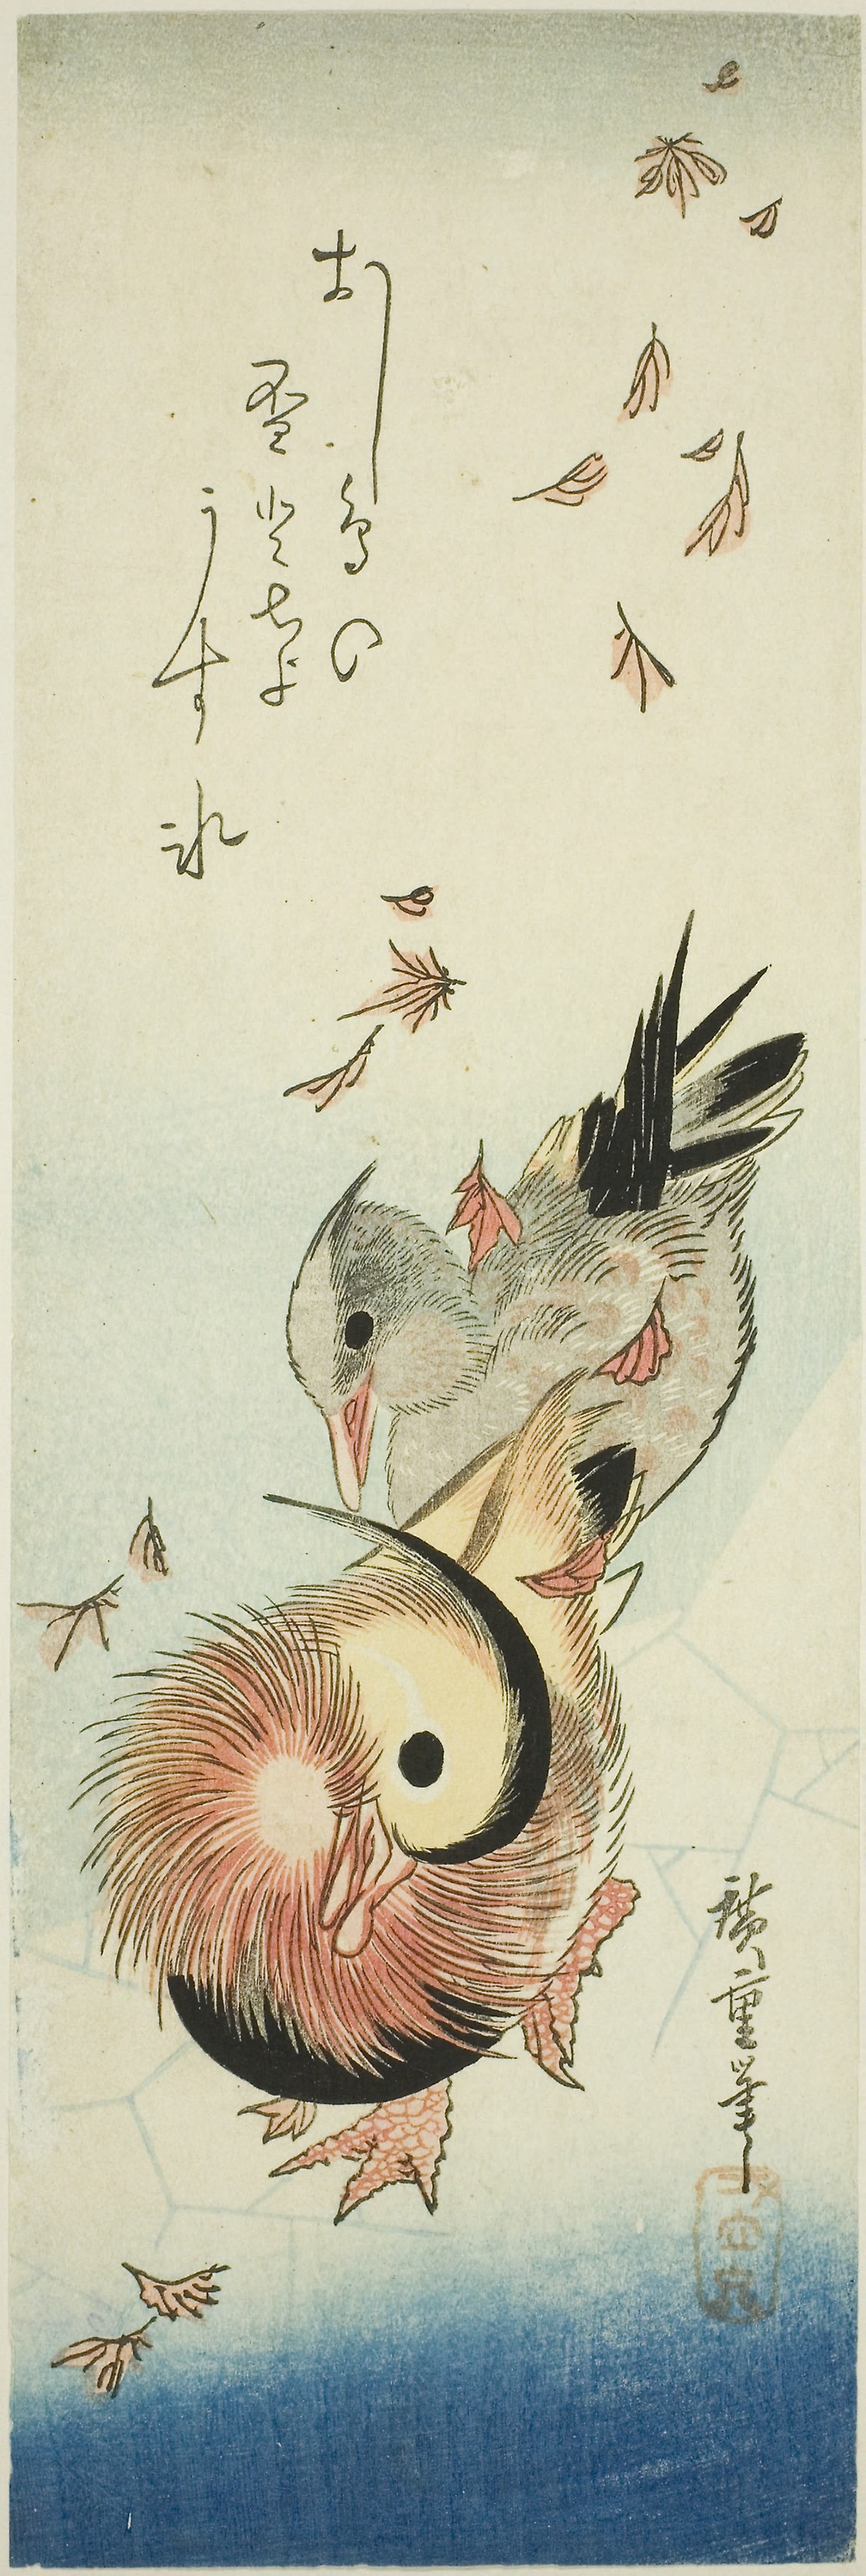
illustration, art, drawing, fictional character